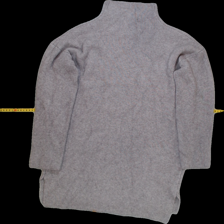
View: back
Type: Sweater
Category: Ladies
Brand: Not Applicable
Colors: Grey
Material: 32% poly 68% cotton
Cut: Turtle neck
Size: 36
Season: All
Trend: No trend
Stains: No
Damage: 0
Price range: <50
Recommended usage: Reuse